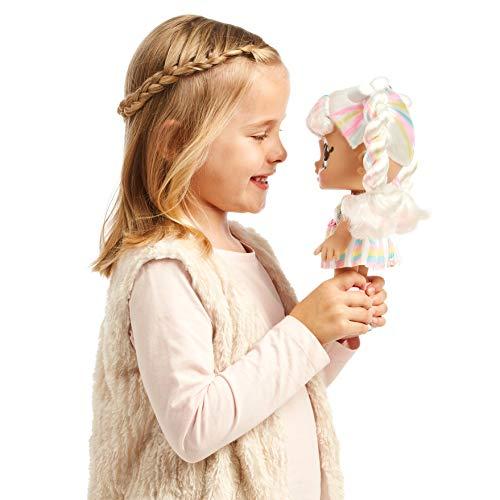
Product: Kindi Kids Snack Time Friends, Pre-School 10 inch Doll
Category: Toys & Games | Dolls & Accessories | Dolls
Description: Meet marsha Mello and discover the world of Kindi Kids and their rainbow kindi.
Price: $24.84
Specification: ProductDimensions:6.5x4.2x11.5inches|ItemWeight:15ounces|ShippingWeight:2pounds(Viewshippingratesandpolicies)|ASIN:B07NSTW7BT|Itemmodelnumber:50009|Manufacturerrecommendedage:36months-15years